Caps for Sale

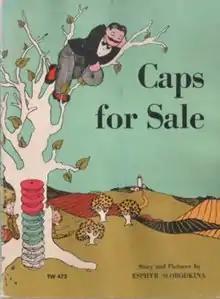
The cover of a late edition of "Caps for Sale".

Caps for Sale is a children's picture book, written and illustrated by Esphyr Slobodkina and published by W. R. Scott in 1940.